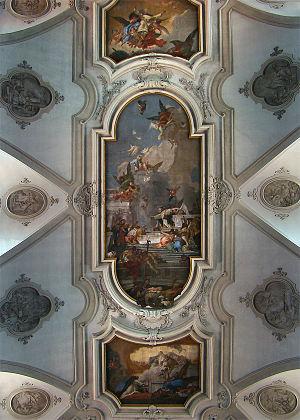
Église Santa Maria del Rosario (I Gesuati), Venise, Vénétie, Italie. Le plafond par Giovanni Battista Tiepolo.